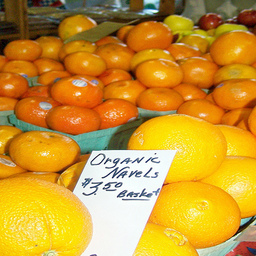
Label: Orange